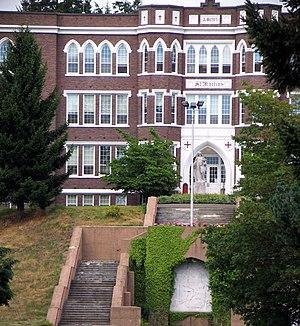
Lacey est une ville américaine située dans le comté de Thurston, dans l’État de Washington, aux États-Unis. Sa population s’élevait à 42 393 habitants lors du recensement de 2010, estimée à 46 409 habitants en 2015.